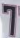
Number: 7